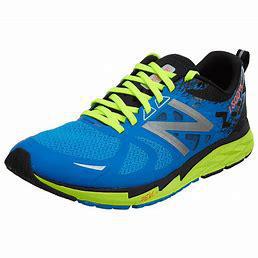
Brand: New
Model: Balance 1500